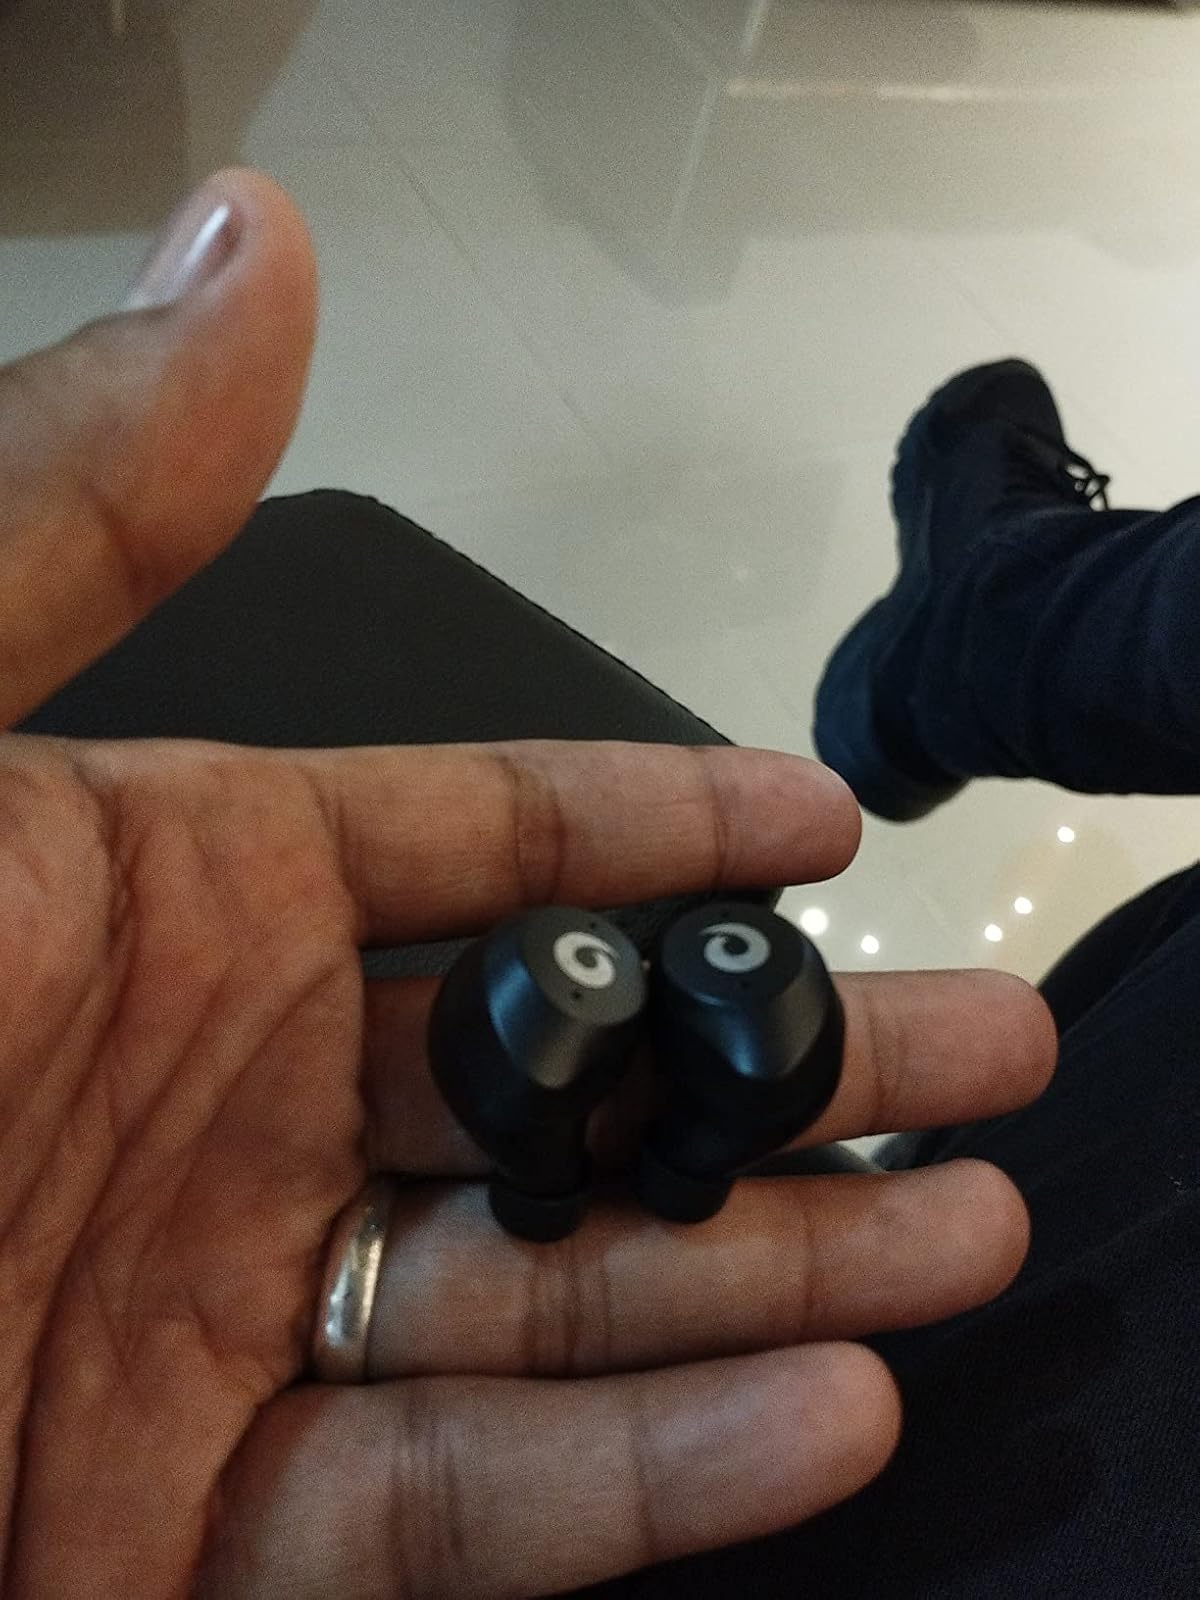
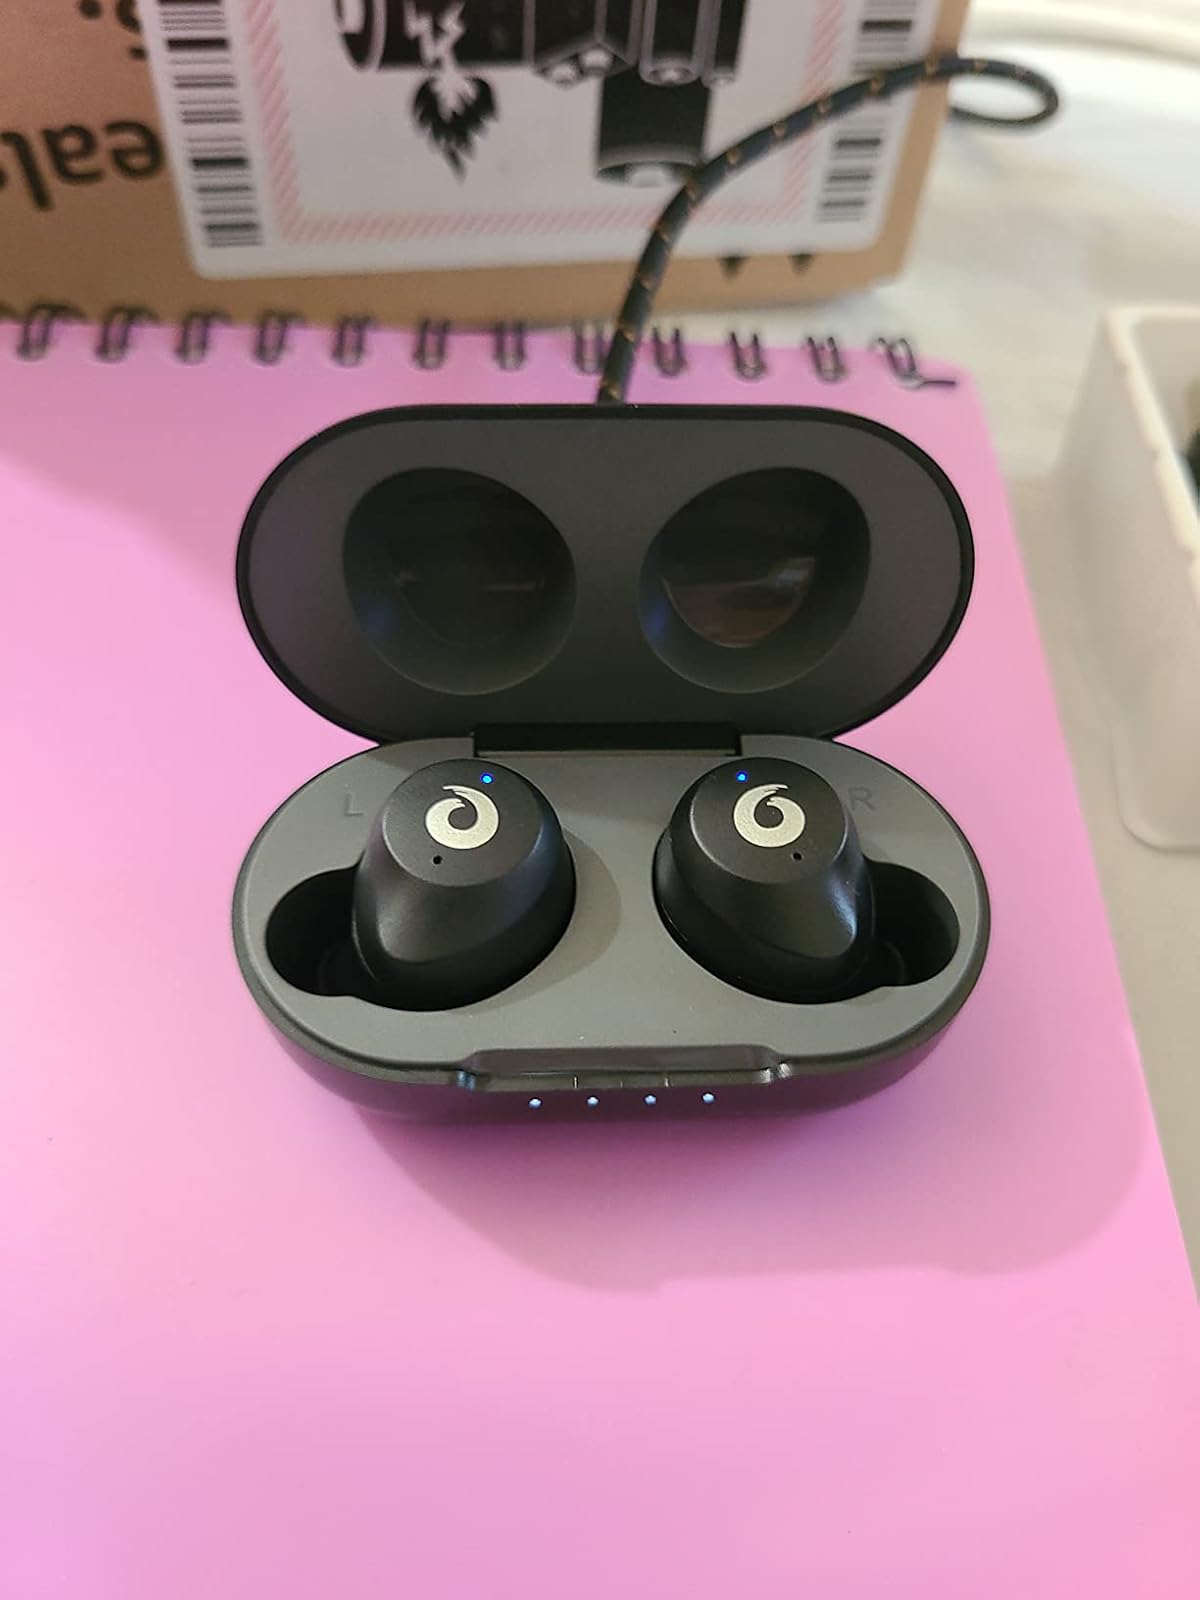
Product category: earbuds
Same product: yes